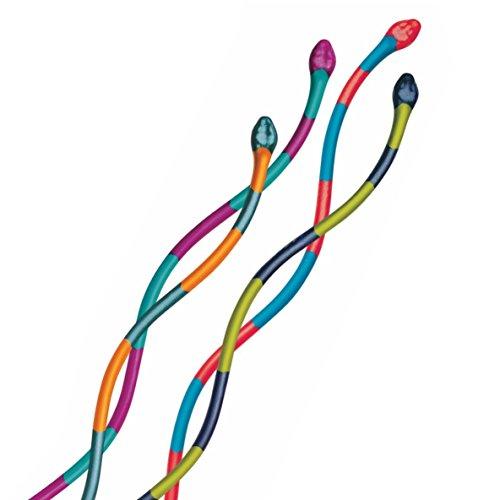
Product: Playvisions Pickup Snakes
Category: Toys & Games | Games & Accessories
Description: Fun and entertaining game to play for all ages; Pickup Snakes is a great twist to this traditional game.
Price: $13.92
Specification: ProductDimensions:9x1.8x1.8inches|ItemWeight:1.76ounces|ShippingWeight:1.76ounces(Viewshippingratesandpolicies)|DomesticShipping:ItemcanbeshippedwithinU.S.|InternationalShipping:ThisitemcanbeshippedtoselectcountriesoutsideoftheU.S.LearnMore|ASIN:B01M6BL4FP|Californiaresidents:ClickhereforProposition65warning|Itemmodelnumber:847102019956|Manufacturerrecommendedage:3yearsandup